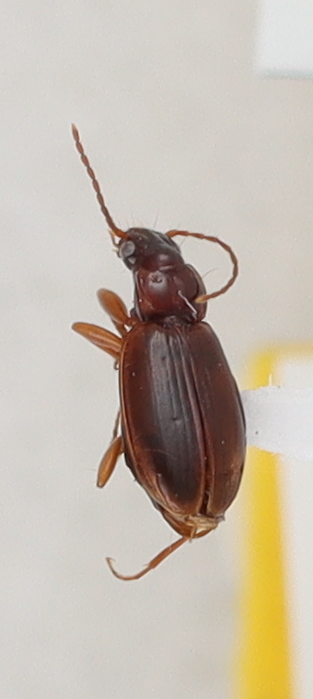
Scientific name: Trechus obtusus
Plot: 14
Trap: S
Collected: 20210518